Foveaux Strait

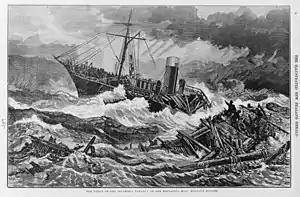
Wreck of the "SS Tarurua", near Waipapa Point

There are a large number of small islands in the strait, including Raratoka Island, Dog Island, the Muttonbird Islands and Ruapuke Island. The Solander Islands lie to the west; they are outside of the area usually defined as Foveaux Strait. Major landforms on the northern coast of the strait include three large bays, Te Waewae Bay, Oreti Beach, Toetoes Bay and Bluff Harbour.